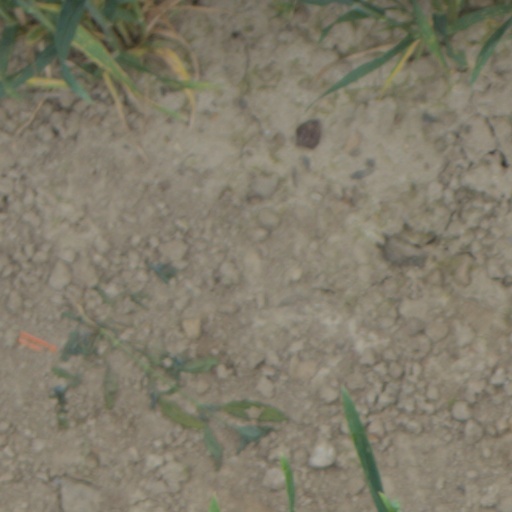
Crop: wheat